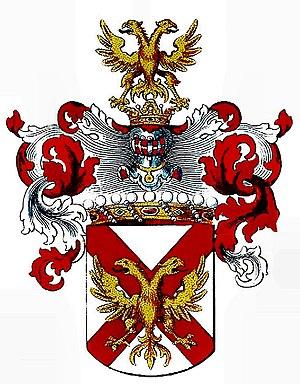
Louis Charles Folliot de Crenneville est un général de corps d'armée de l’Empire d'Autriche. Actif pendant les guerres napoléoniennes, il fut nommé commandant de la Garde impériale autrichienne en 1835.